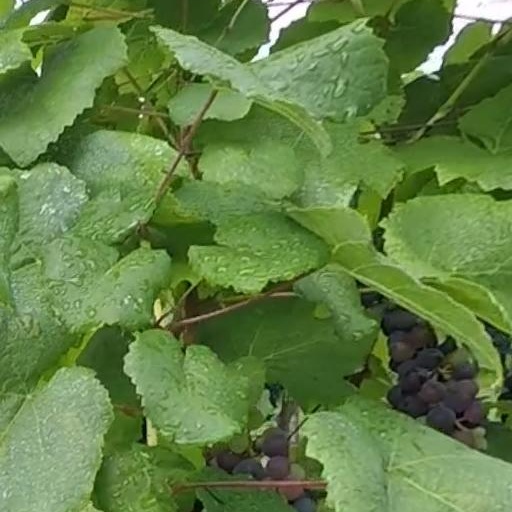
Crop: grape